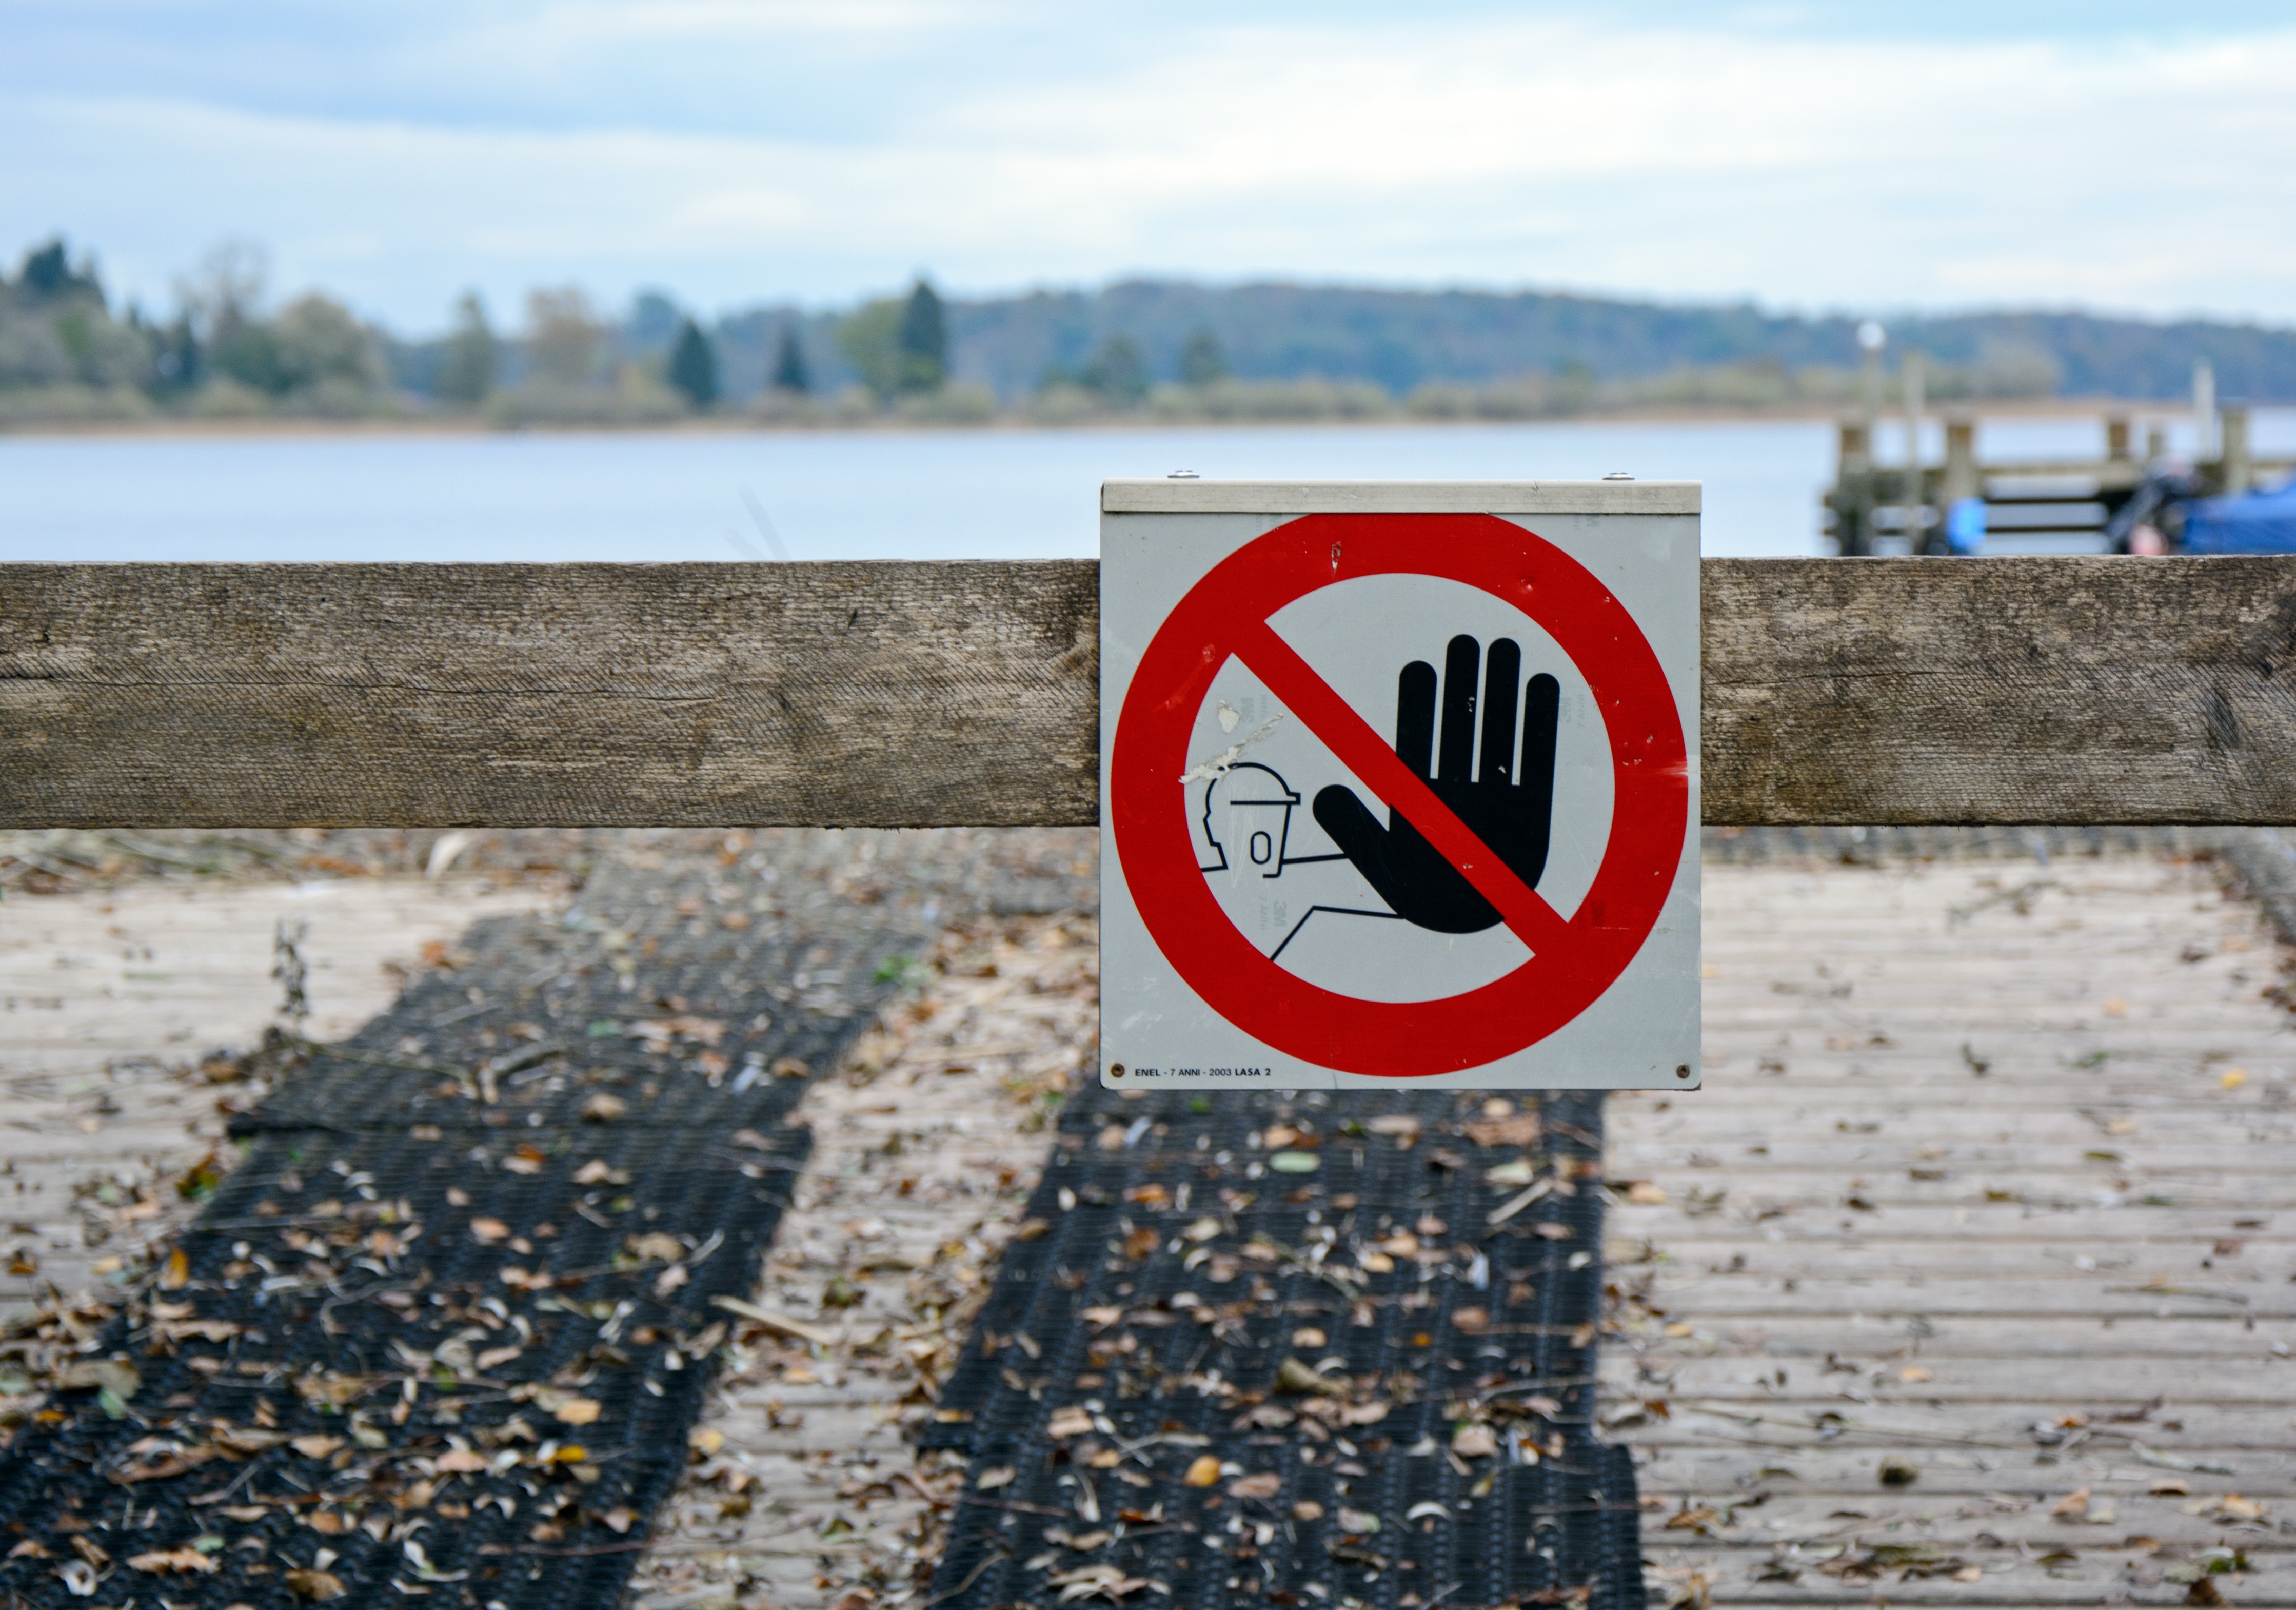
road, walkway, bark, sign, signage, lane, note, infrastructure, shield, barrier, stop, warning, attention, away, limit, demarcation, traffic sign, road surface, containing